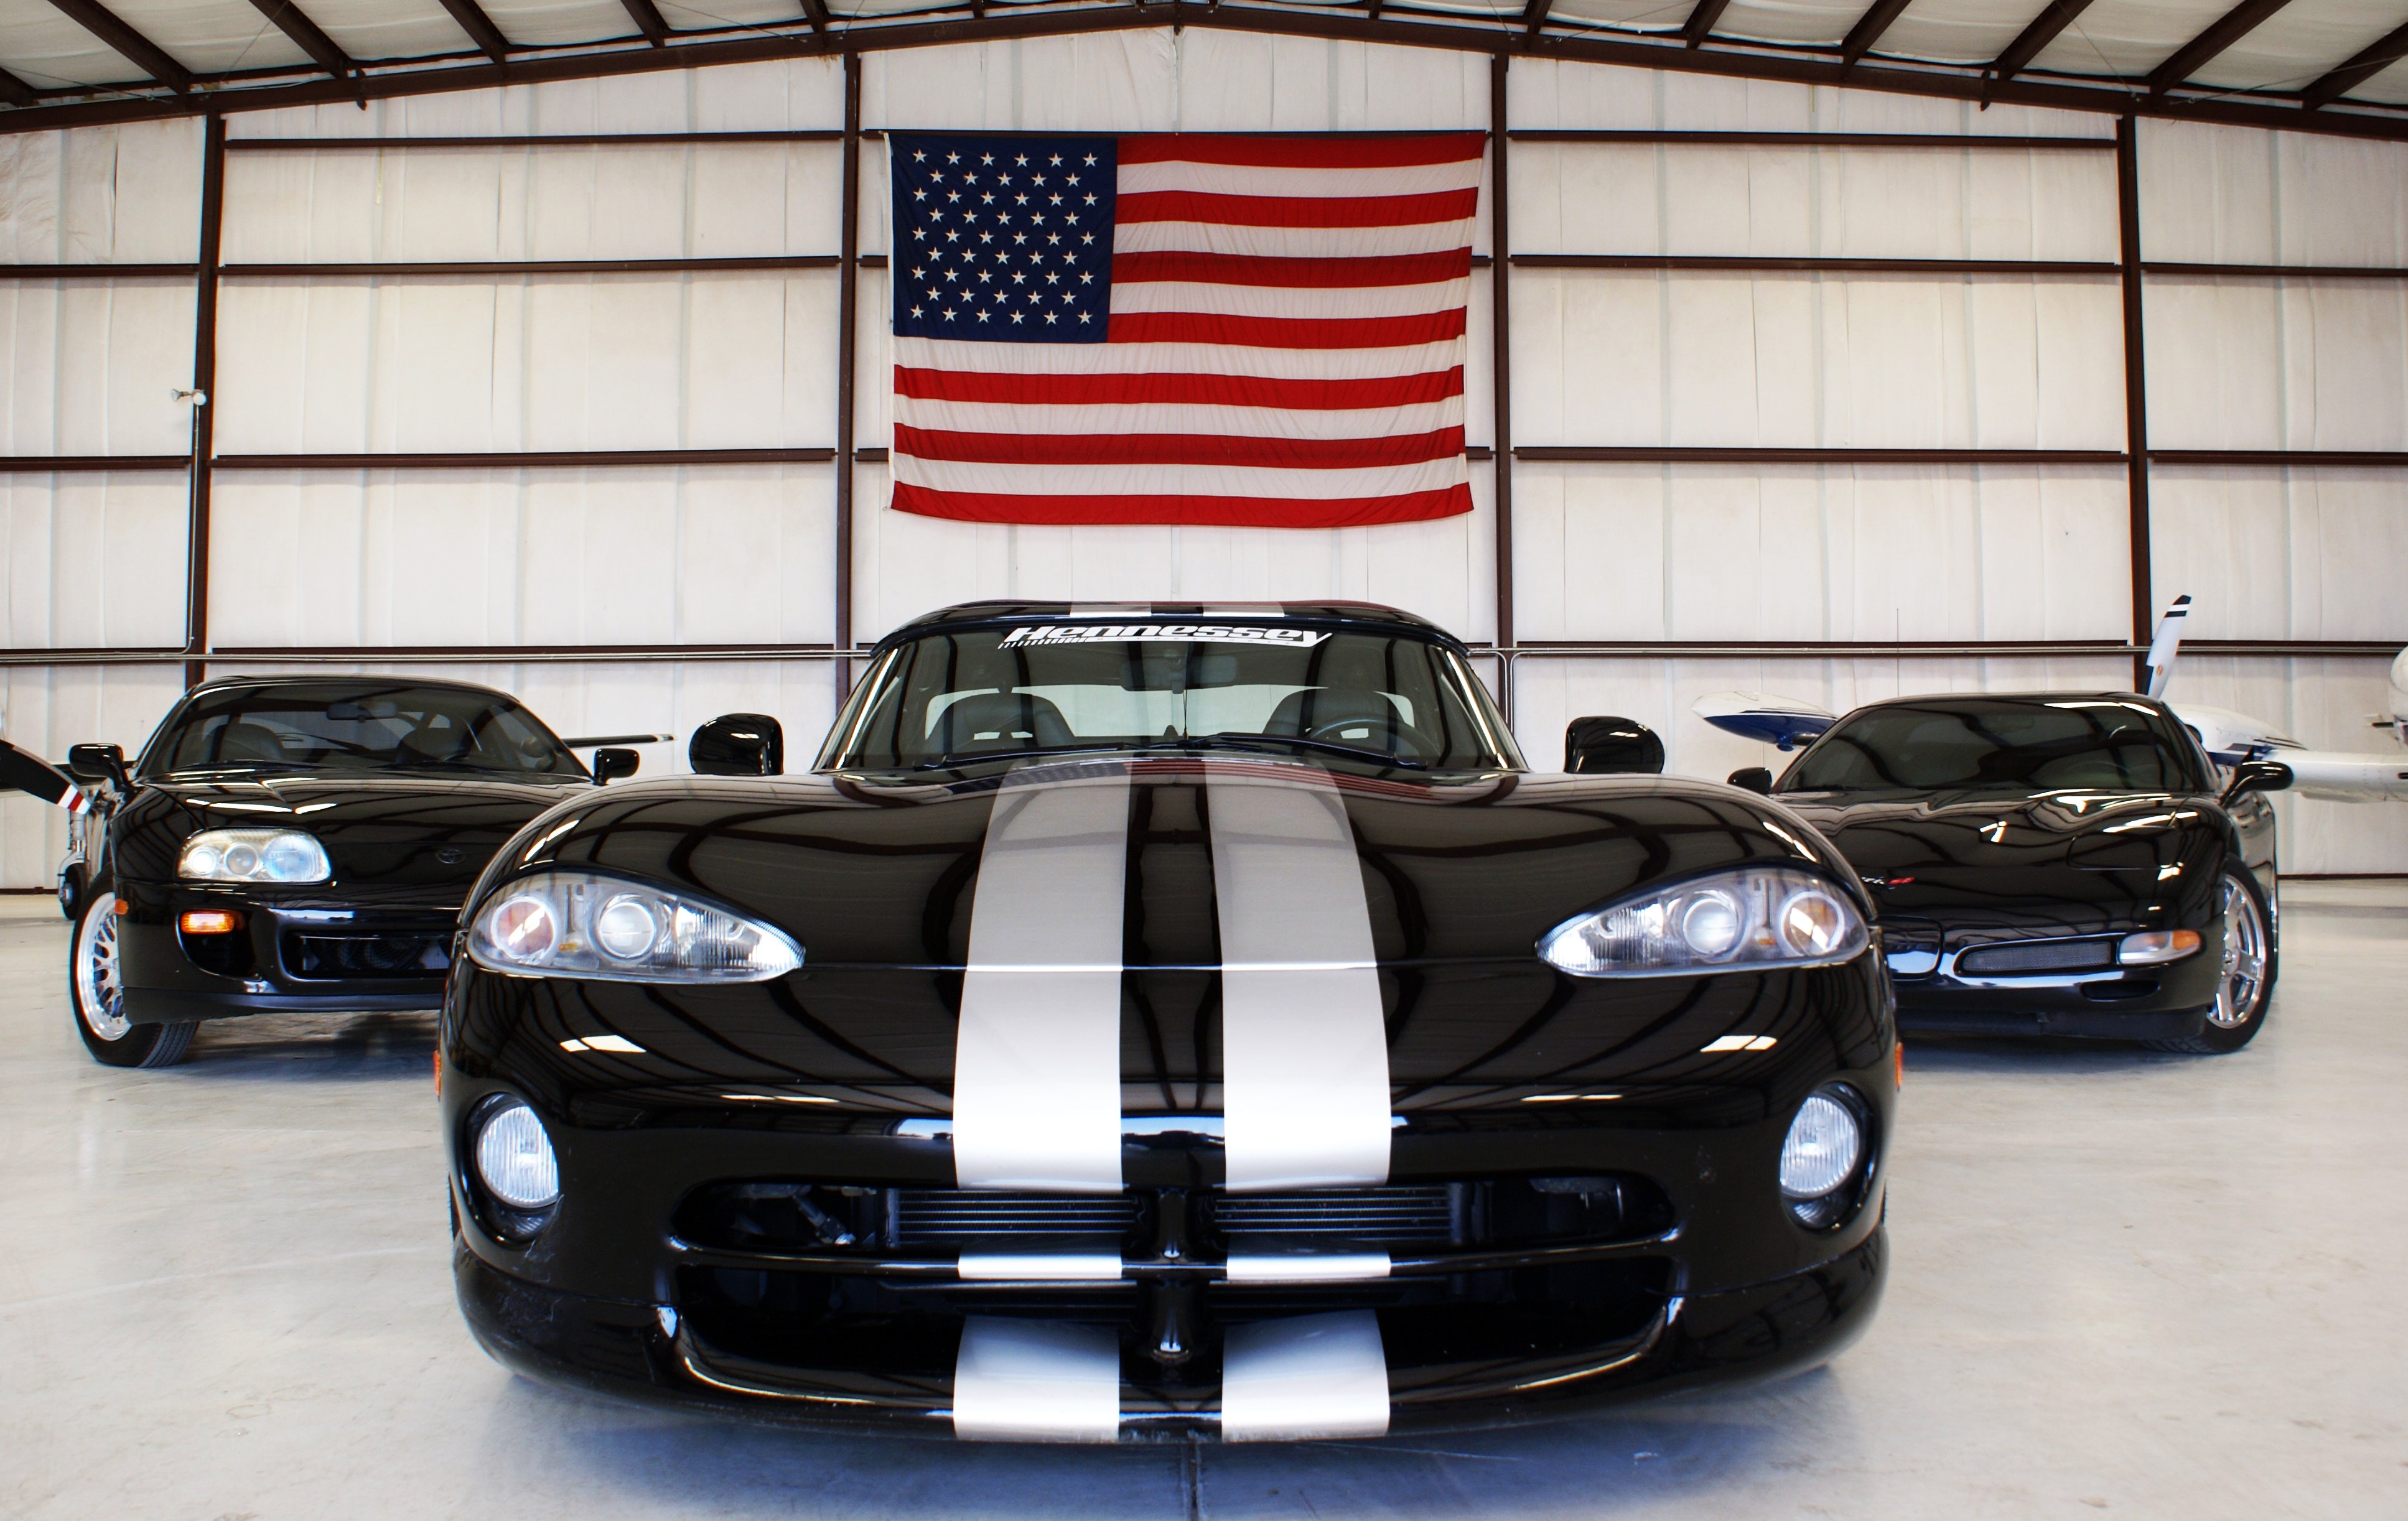
car, wheel, automobile, airplane, plane, aircraft, jet, hanger, vehicle, aviation, flag, auto, black, sports car, muscle car, united states, race car, supercar, power, performance, dodge, chevrolet, chevy, corvette, independence, vette, viper, dodge viper, land vehicle, 4th of july, automobile make, automotive design